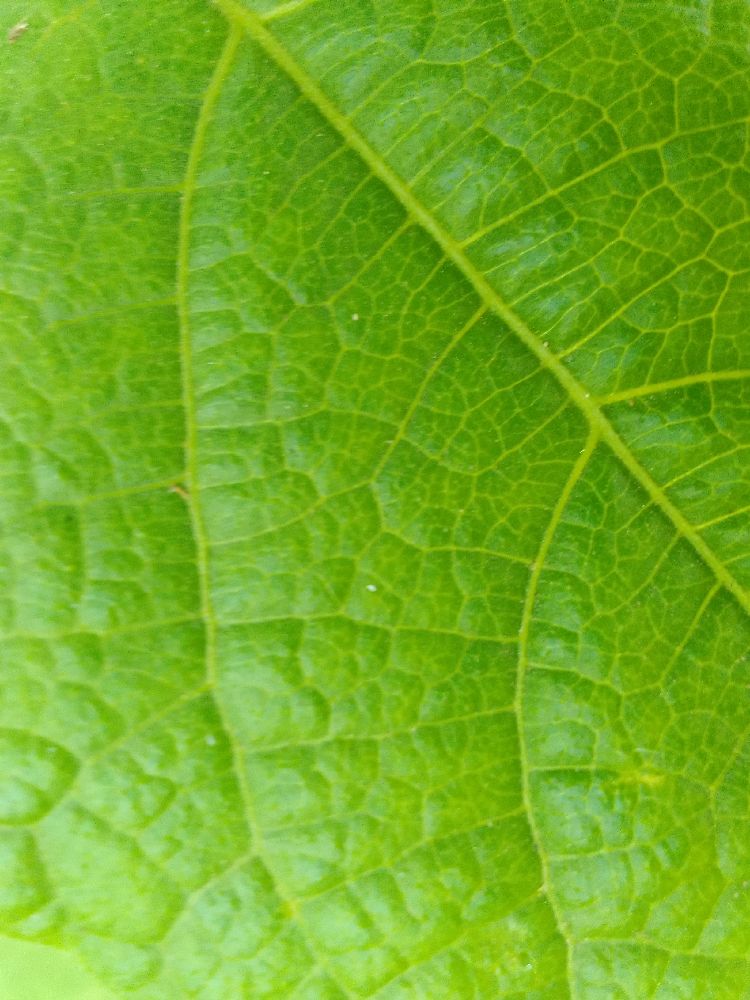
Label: healthy